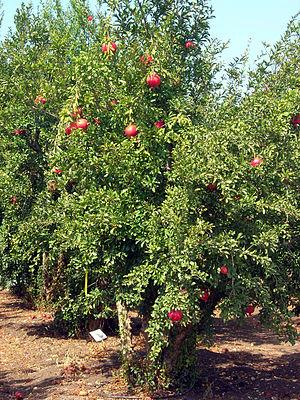
Le grenadier commun ou est un arbre fruitier de la famille des Lythracées, cultivé depuis la plus haute antiquité pour ses fruits comestibles et pour les qualités ornementales de ses grandes fleurs.